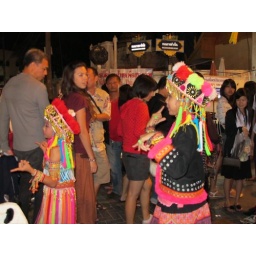
two young girls dance in hill tribe dress during sunday market